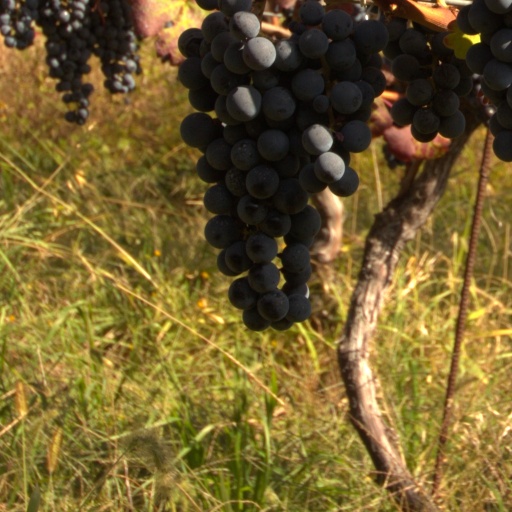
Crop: grape